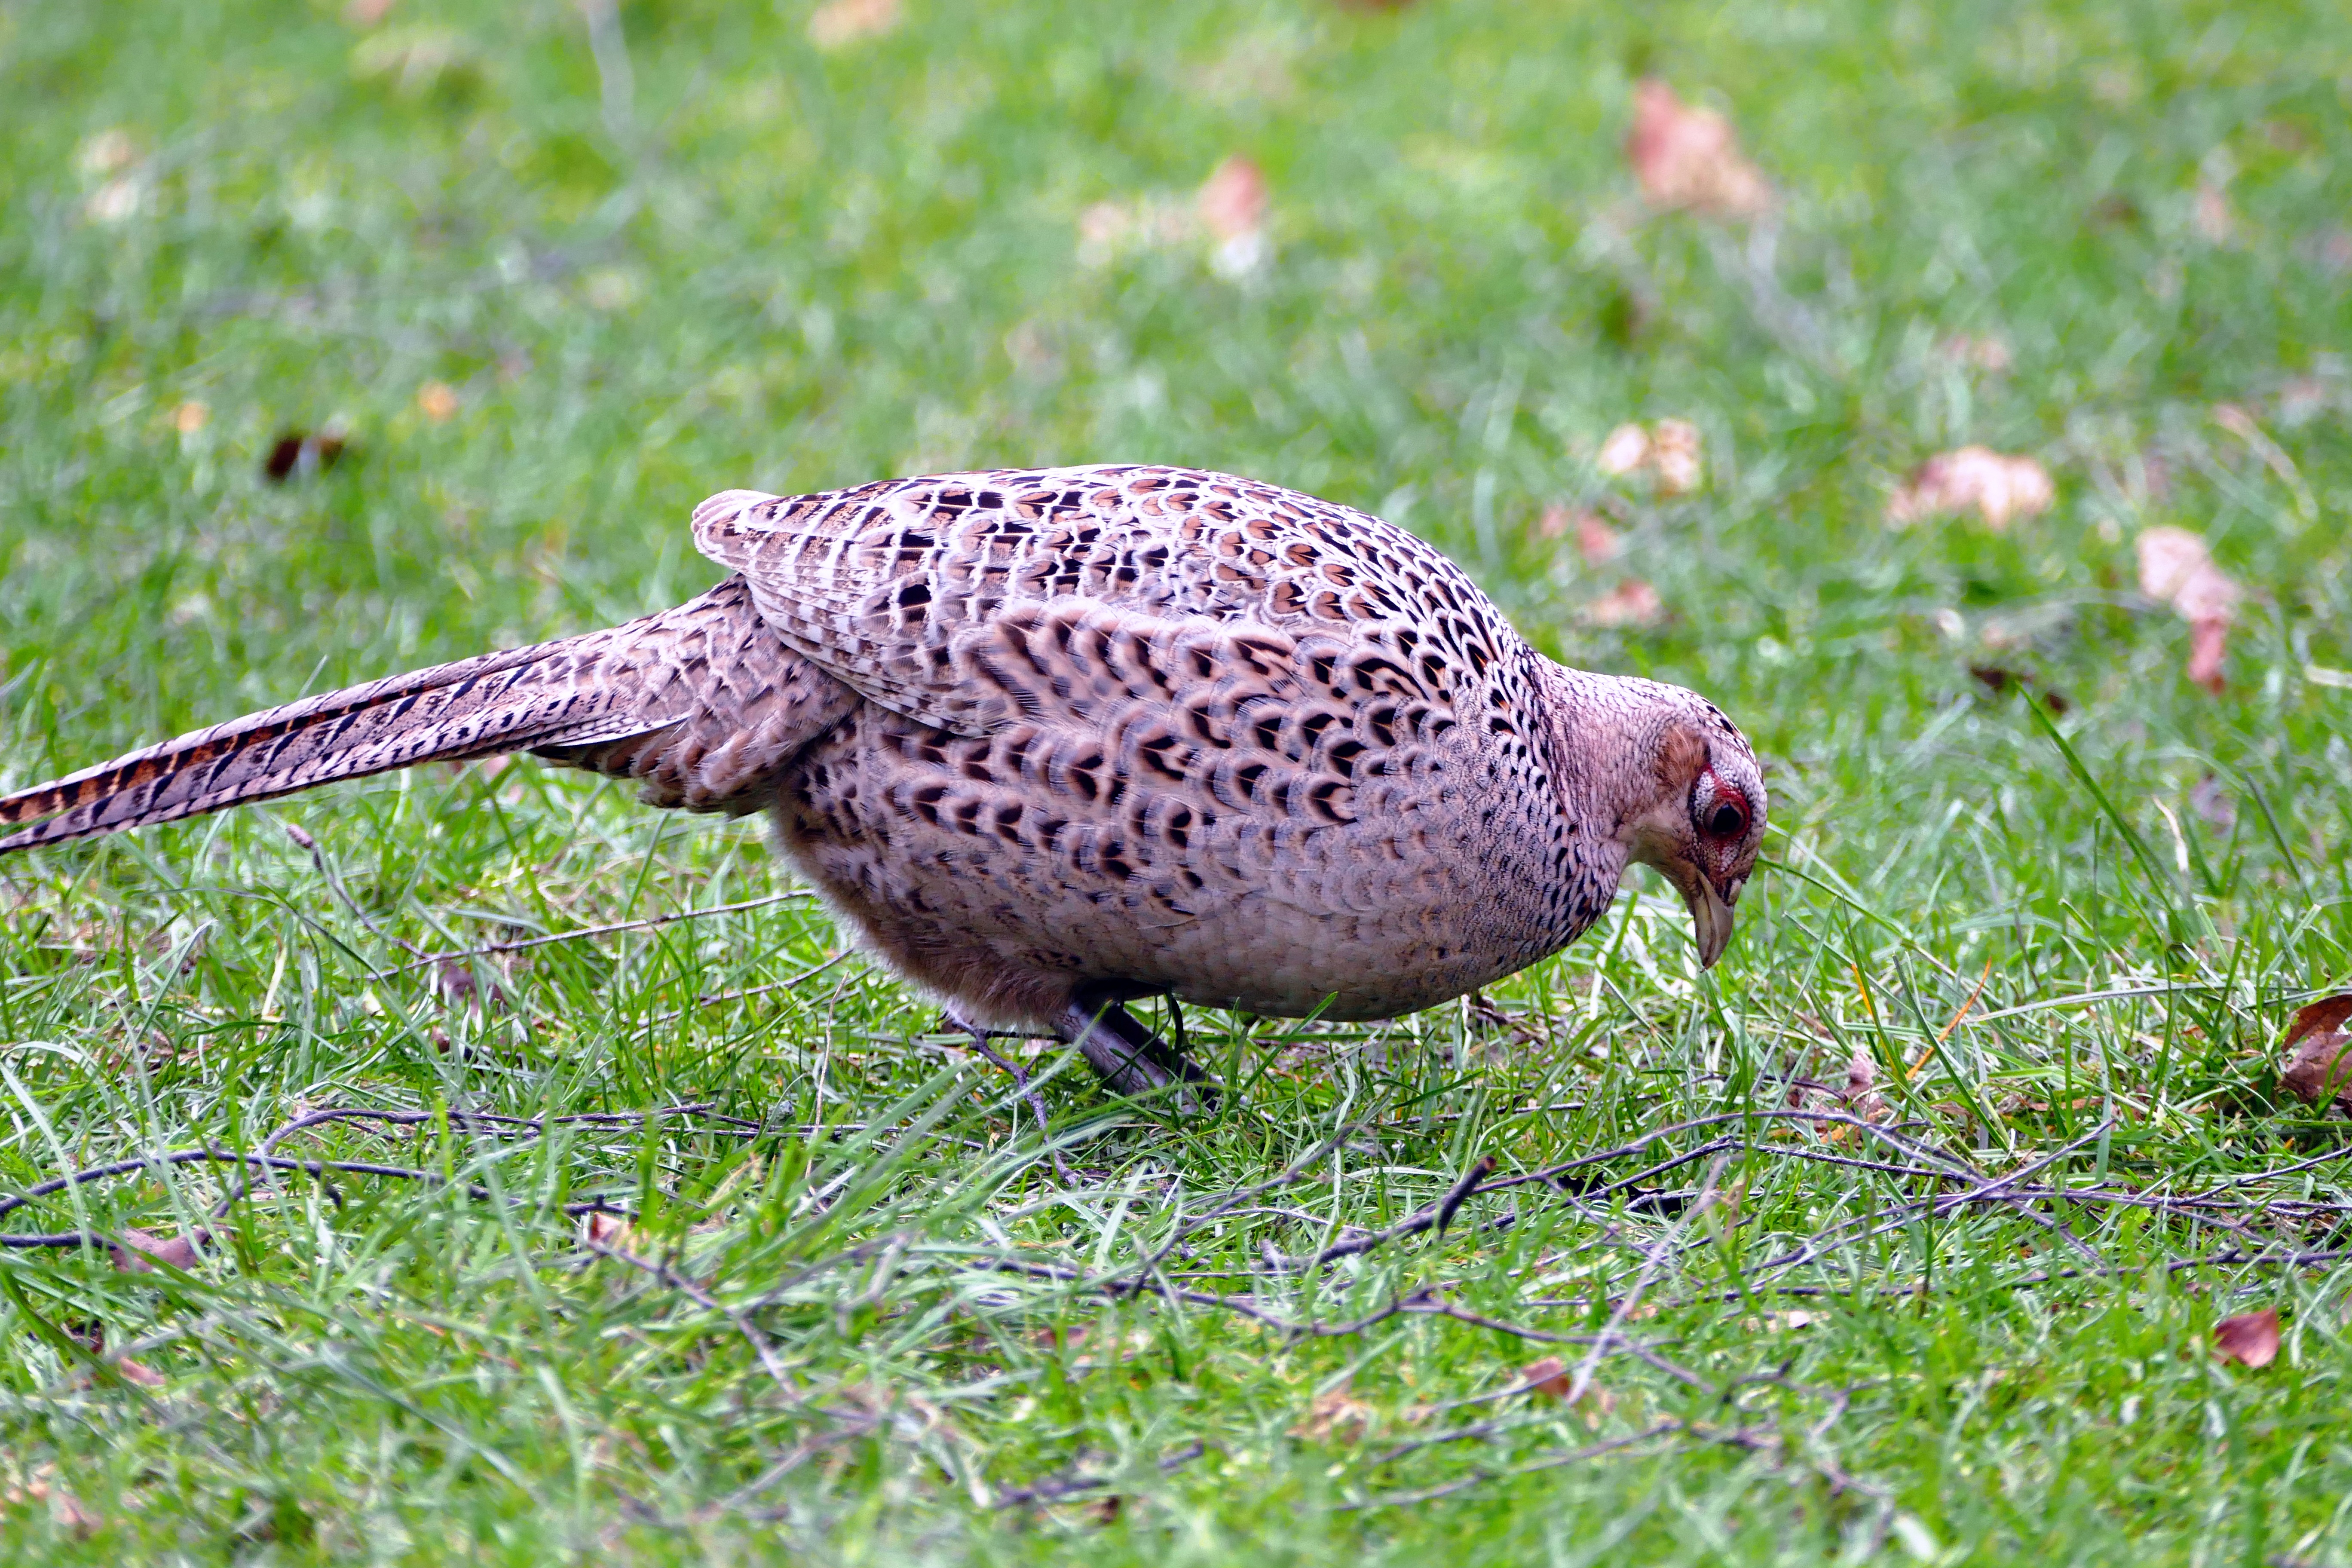
nature, grass, bird, wing, farm, prairie, game, animal, female, wildlife, wild, zoo, beak, natural, feather, fowl, fauna, plumage, poultry, hen, colour, pheasant, tail, galliformes, vertebrate, snipe, shorebird